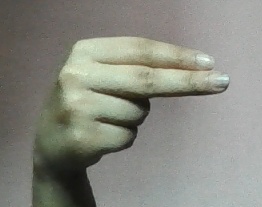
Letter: ain